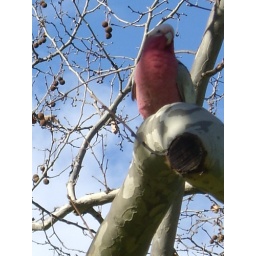
these little darlings are all over sydney especially in parks eating grass seeds taken june 2010